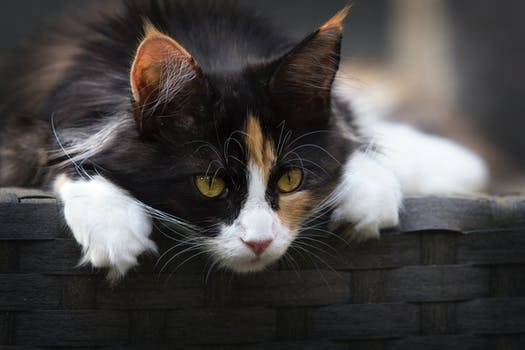
Label: No Watermark